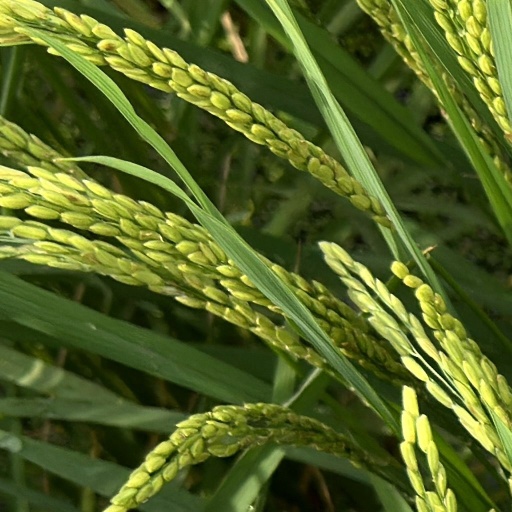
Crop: rice